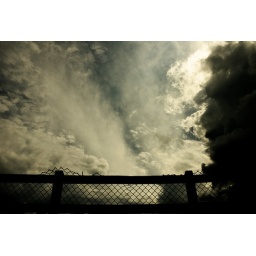
I don't really have much to say about this shot, apart from it's a fence on a beach in Donegal.